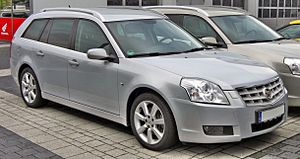
Cadillac BLS
Cadillac BLS er den mindste personbil fra amerikanske Cadillac, som markedsføres i Europa.